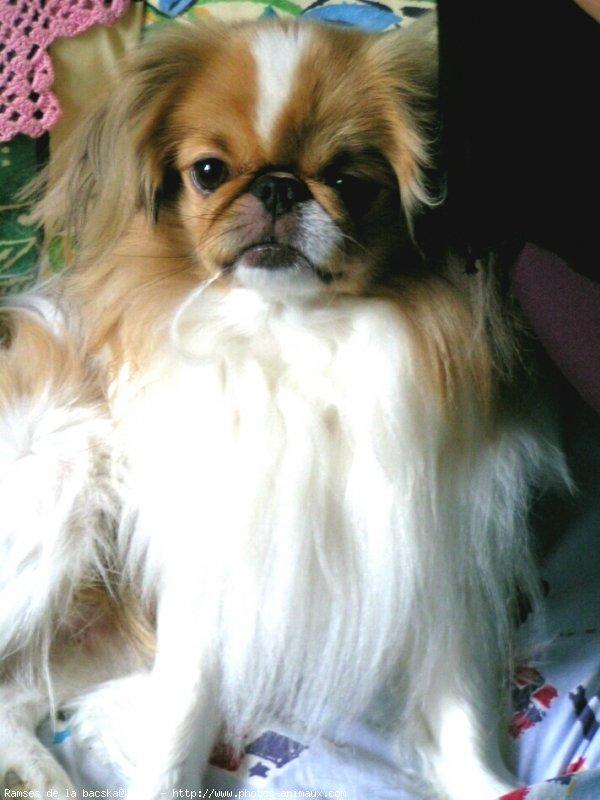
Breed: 249-n000106-Japanese_spaniel